Fender (boating)

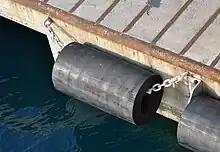
A cylindrical fender in a harbour in Italy

Marine fenders are used at ports and docks on quay walls and other berthing structures. They absorb the kinetic energy of a berthing vessel and thus prevent damage to the vessel or the berthing structure. There are 2 major categories of fenders for port applications: "fixed" and "floating". Fixed fenders are mounted to the berth structure and compose of buckling fenders such as cell fenders, V-type fenders, and non-buckling fenders such as cylindrical fenders. Floating fenders are placed between the berth structure and ship, and include pneumatic fenders and foam-filled fenders.